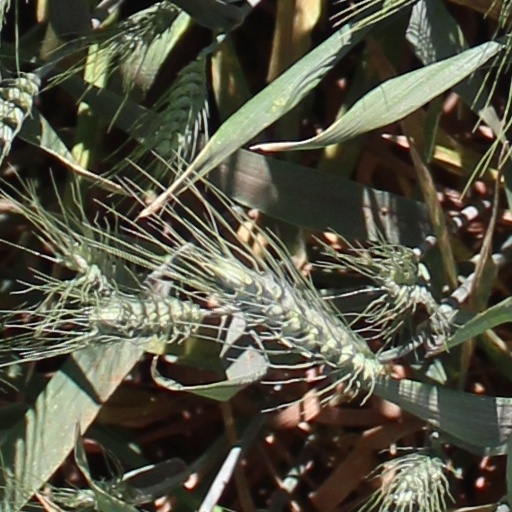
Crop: wheat